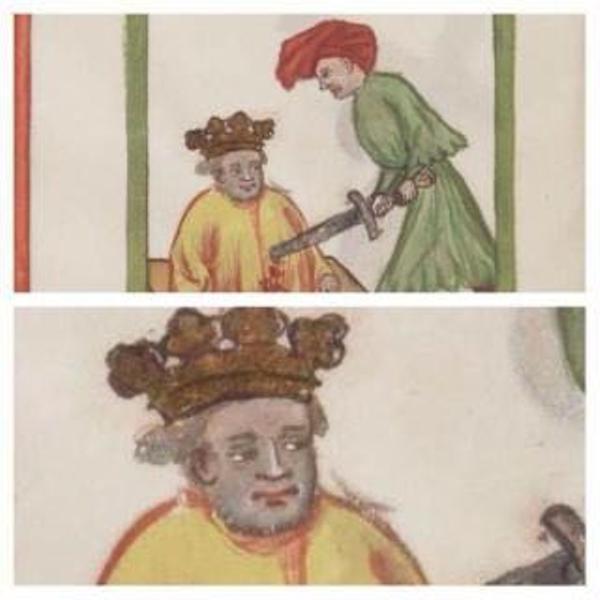
回答: すんのかい...